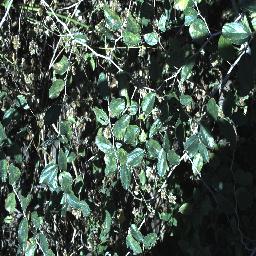
Label: chinee_apple